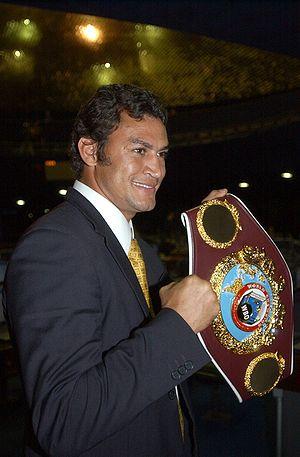
Acelino Freitas est un boxeur brésilien né le 21 septembre 1975 à Salvador.